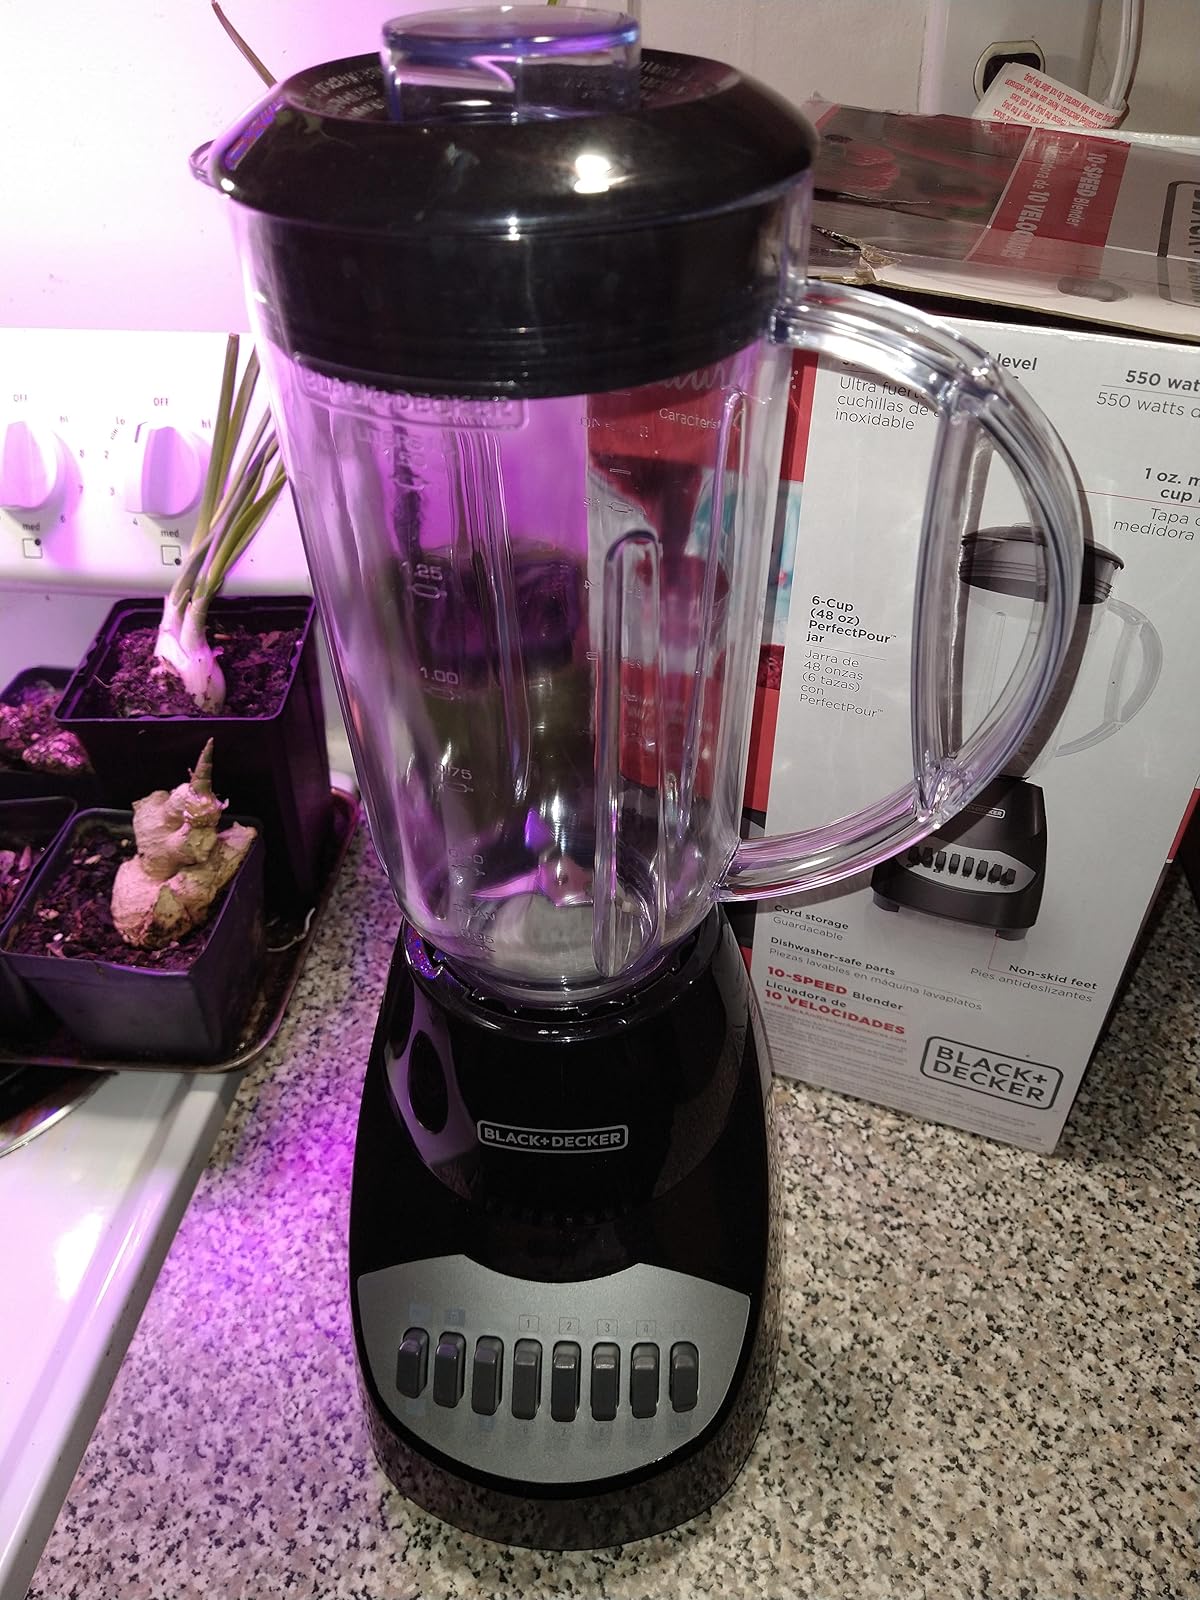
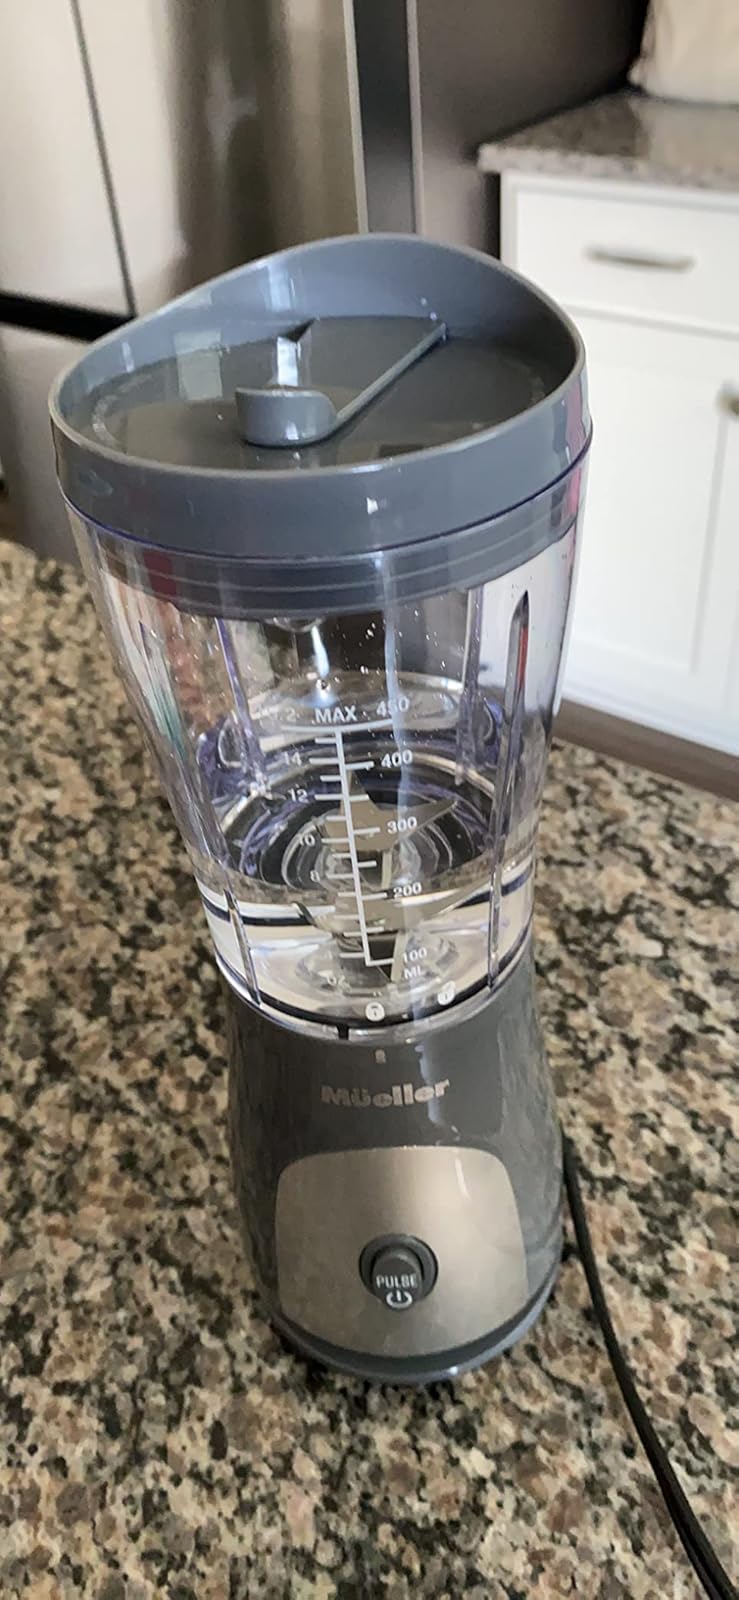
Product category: items_blender
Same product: no